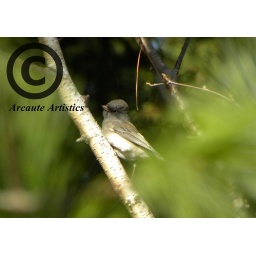
If you see closer.. this bird had a little bit of brown on it's wings.. taken in Kewaskum, WI